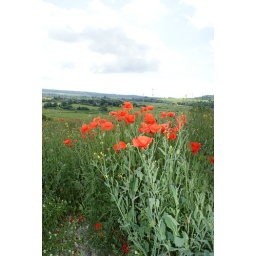
Spotted these lovely wild poppies in a rape seed field whilst walking on the Monarch's Way.